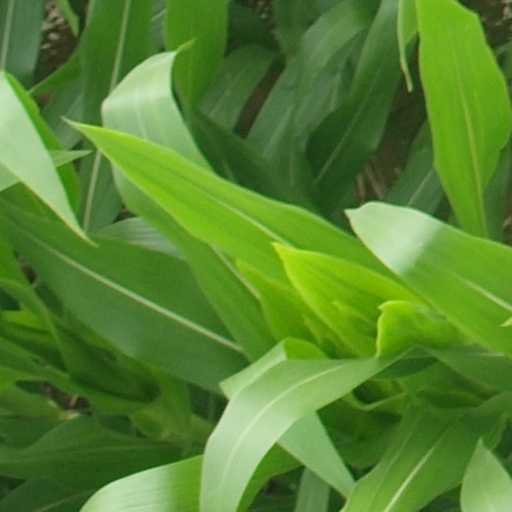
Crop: maize; corn